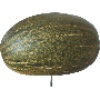
Label: Melon Piel de Sapo 1